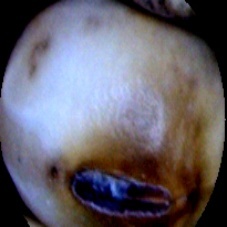
Label: Spotted